Old San Antonio Hospital

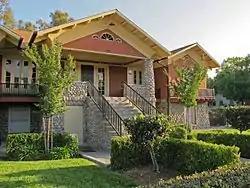

The Old San Antonio Hospital is a historic building located at 792 West Arrow Highway in Upland, California. Built in 1907, the building served as Upland's first hospital. Prominent Southern California architect Myron Hunt designed the building, which makes extensive use of riverbed rock, a common local building material. The building's design features an entrance portico with stone columns, French doors along the length of the south wall, projecting eaves with carved beams, and three gable roofs extending from a central hip roof. The building served as Upland's only hospital until 1924, when a newer hospital replaced it; it functioned as a resort for the next eleven years and has since been used by various religious organizations.